Mazda MX-5 (NA)

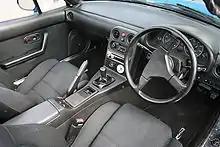
Interior

In 1993, 1,500 LE (Limited Edition) cars were produced. This model featured red leather interior, upgraded stereo, Nardi shift knob, Nardi steering wheel, cruise control, limited-slip differential, power windows, power mirrors, power steering, air conditioning, BBS wheels, Bilstein shocks, front and rear spoilers, ABS brakes, stainless sill plates, and Harley style peanut tank door speaker trim. All 1993 LE cars came in black.